Ecclesiastes

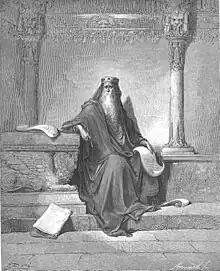
"King Solomon in Old Age" by Gustave Doré (1866), a depiction of the purported author of Ecclesiastes, according to rabbinic tradition

Ecclesiastes is one of the Ketuvim ('Writings') of the Hebrew Bible and part of the Wisdom literature of the Christian Old Testament. The title commonly used in English is a Latin transliteration of the Greek translation of the Hebrew word ( or ). An unnamed author introduces "The words of Kohelet, son of David, king in Jerusalem" and does not use his own voice again until the final verses (12:9–14), where he gives his own thoughts and summarises the statements of Kohelet; the main body of the text is ascribed to Kohelet.